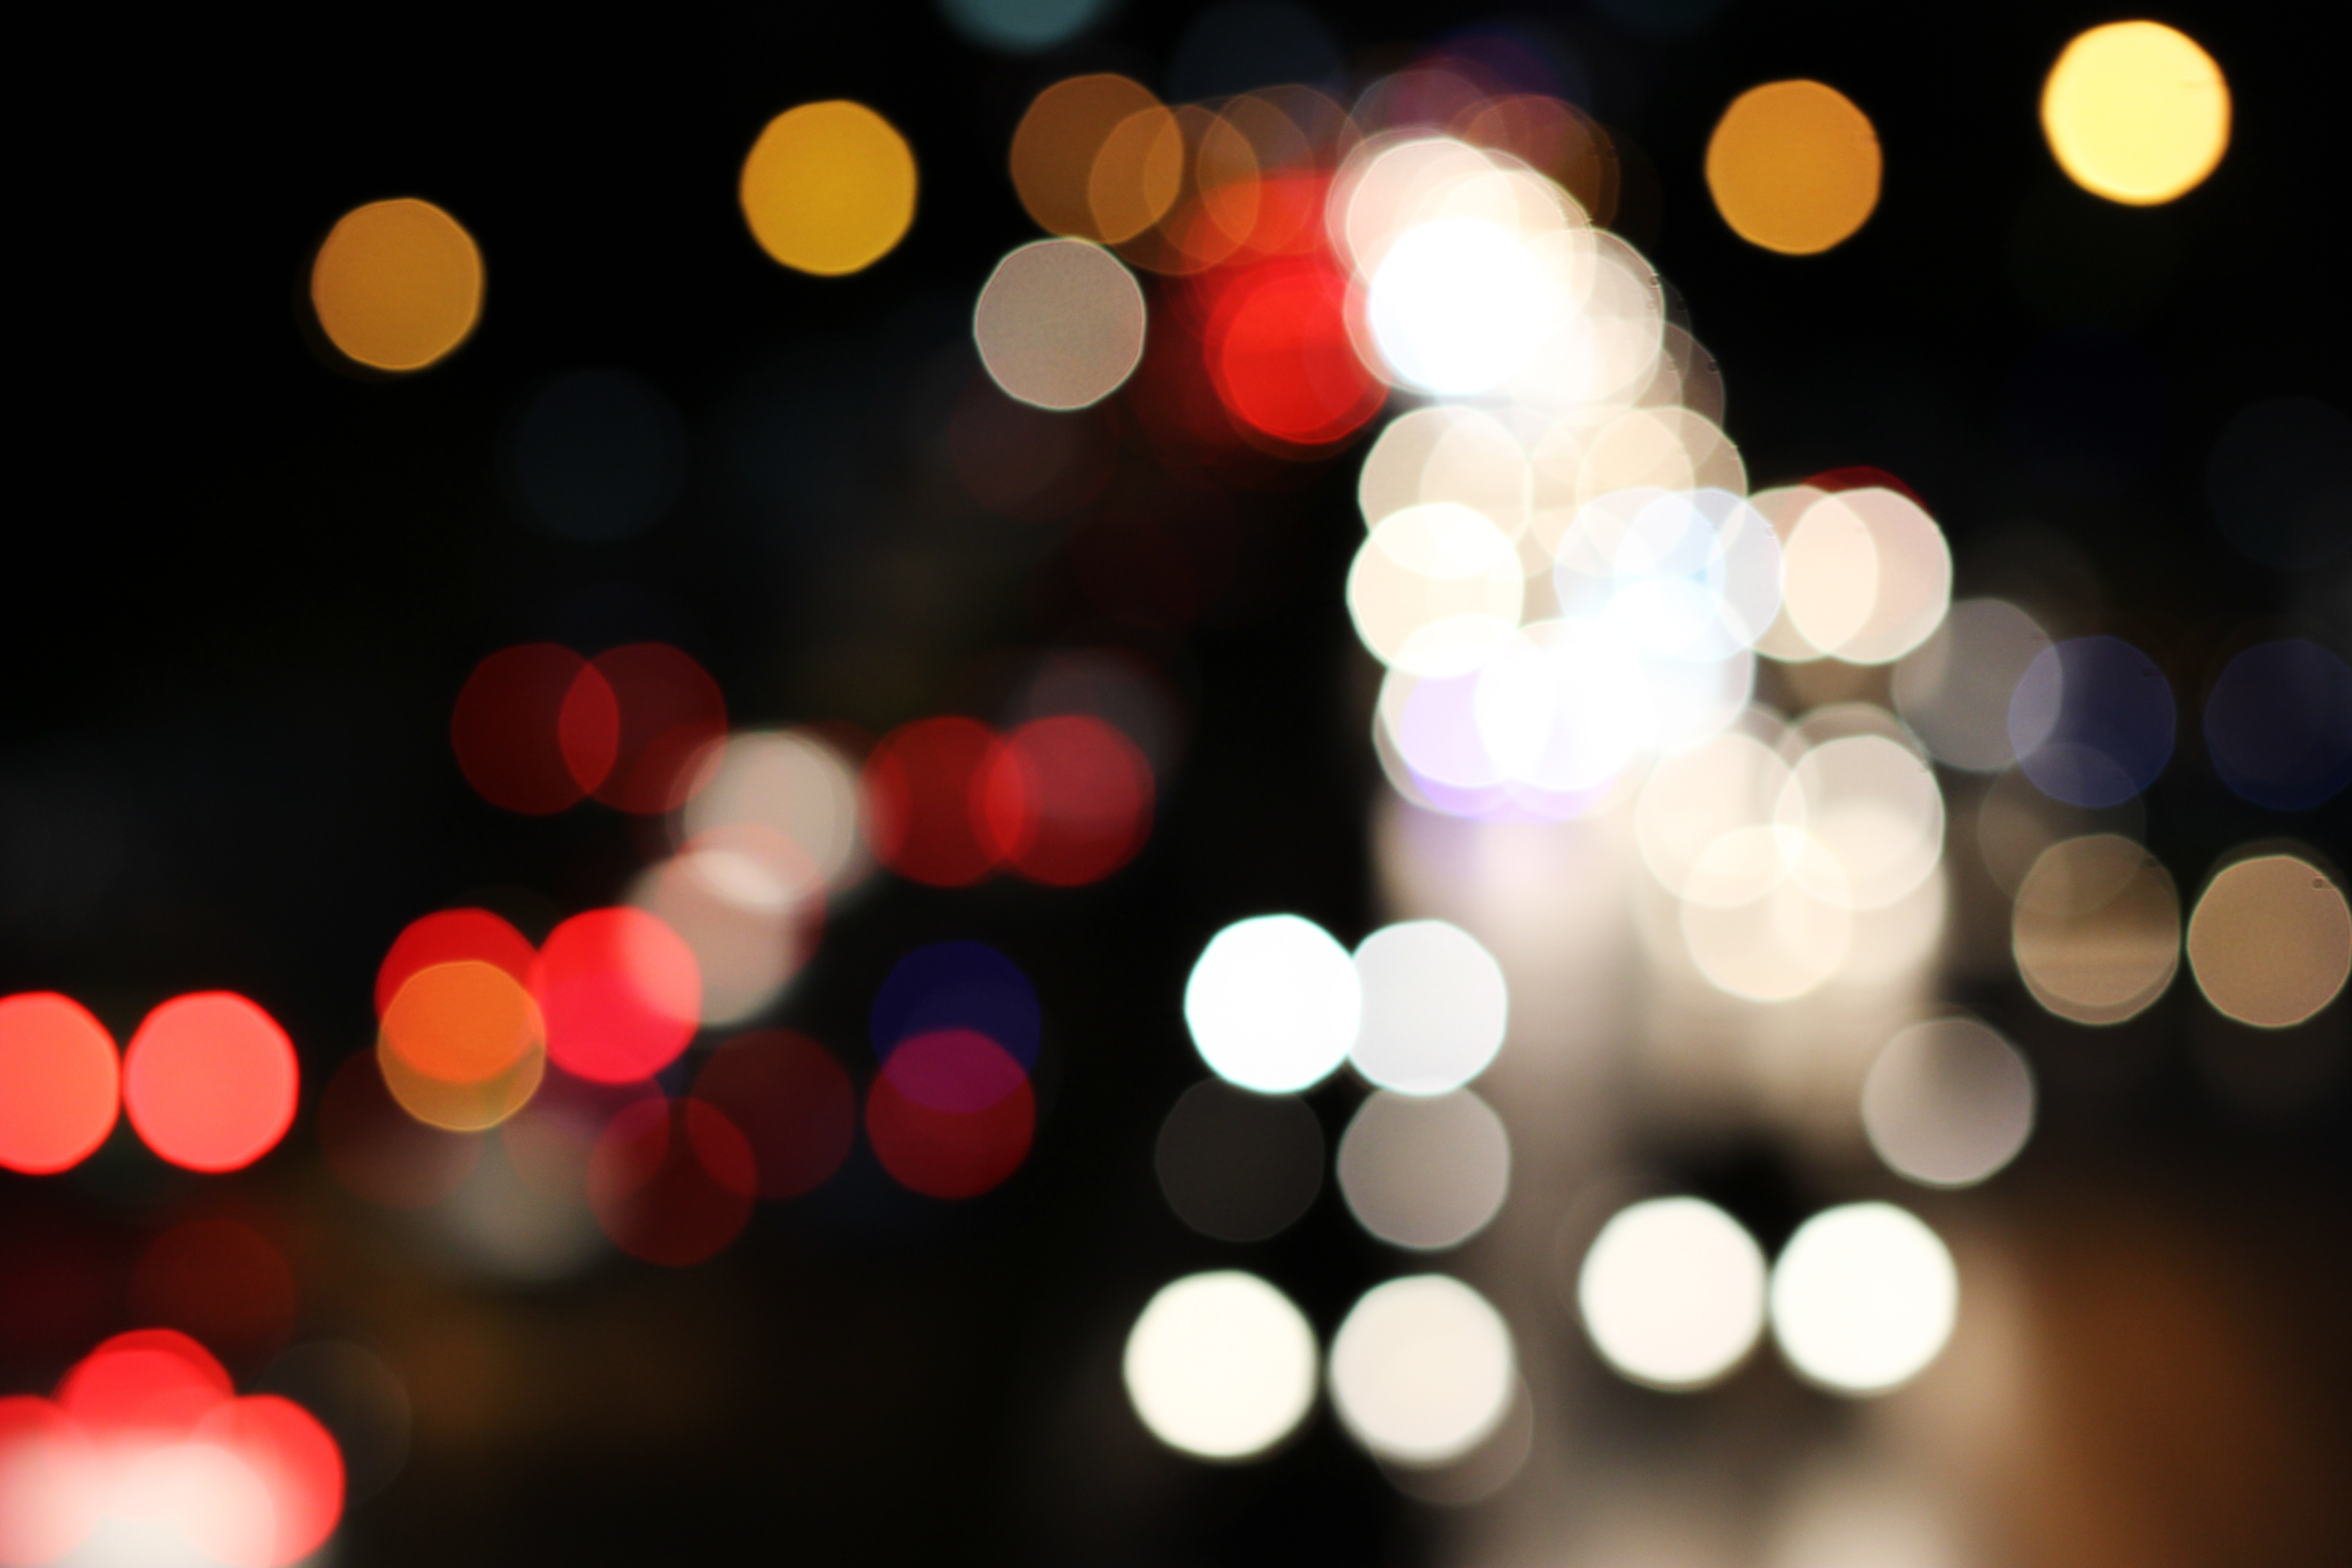
light, bokeh, blur, traffic, night, red, color, darkness, lighting, circle, shape, macro photography, see the bokeh